Transition metal arene complex

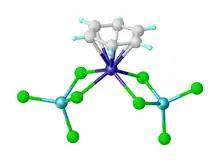
Structure of (CH)Ti(ClAlCl), illustrative intermediate in Fischer-Hafner syntheses

Also known as reductive Friedel–Crafts reaction, the Fischer–Hafner synthesis entails treatment of metal chlorides with arenes in the presence of aluminium trichloride and aluminium metal. The method was demonstrated in the 1950s with the synthesis of bis(benzene)chromium by Walter Hafner and his advisor E. O. Fischer. The method has been extended to other metals, e.g. [Ru(CMe)]. In this reaction, the AlCl serves to remove chloride from the metal precursor, and the Al metal functions as the reductant. The Fischer-Hafner synthesis is limited to arenes lacking sensitive functional groups.